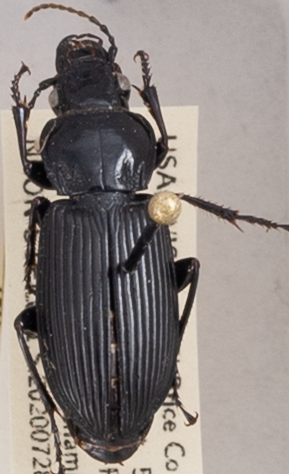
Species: Pterostichus melanarius melanarius
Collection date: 2020-07-28
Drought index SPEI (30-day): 2.09
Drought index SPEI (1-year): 1.69
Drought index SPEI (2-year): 2.09